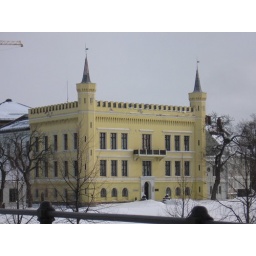
I never could figure out what this building was but it was in the important yellow so I took a picture.